Patrick Schiavone

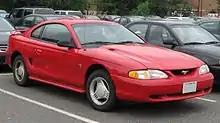
1994-98 Ford Mustang

Patrick Schiavone is Global Vice President of Design, for Whirlpool Corporation. He has been an automobile designer who is best known for his work on the 1994 Ford Mustang.